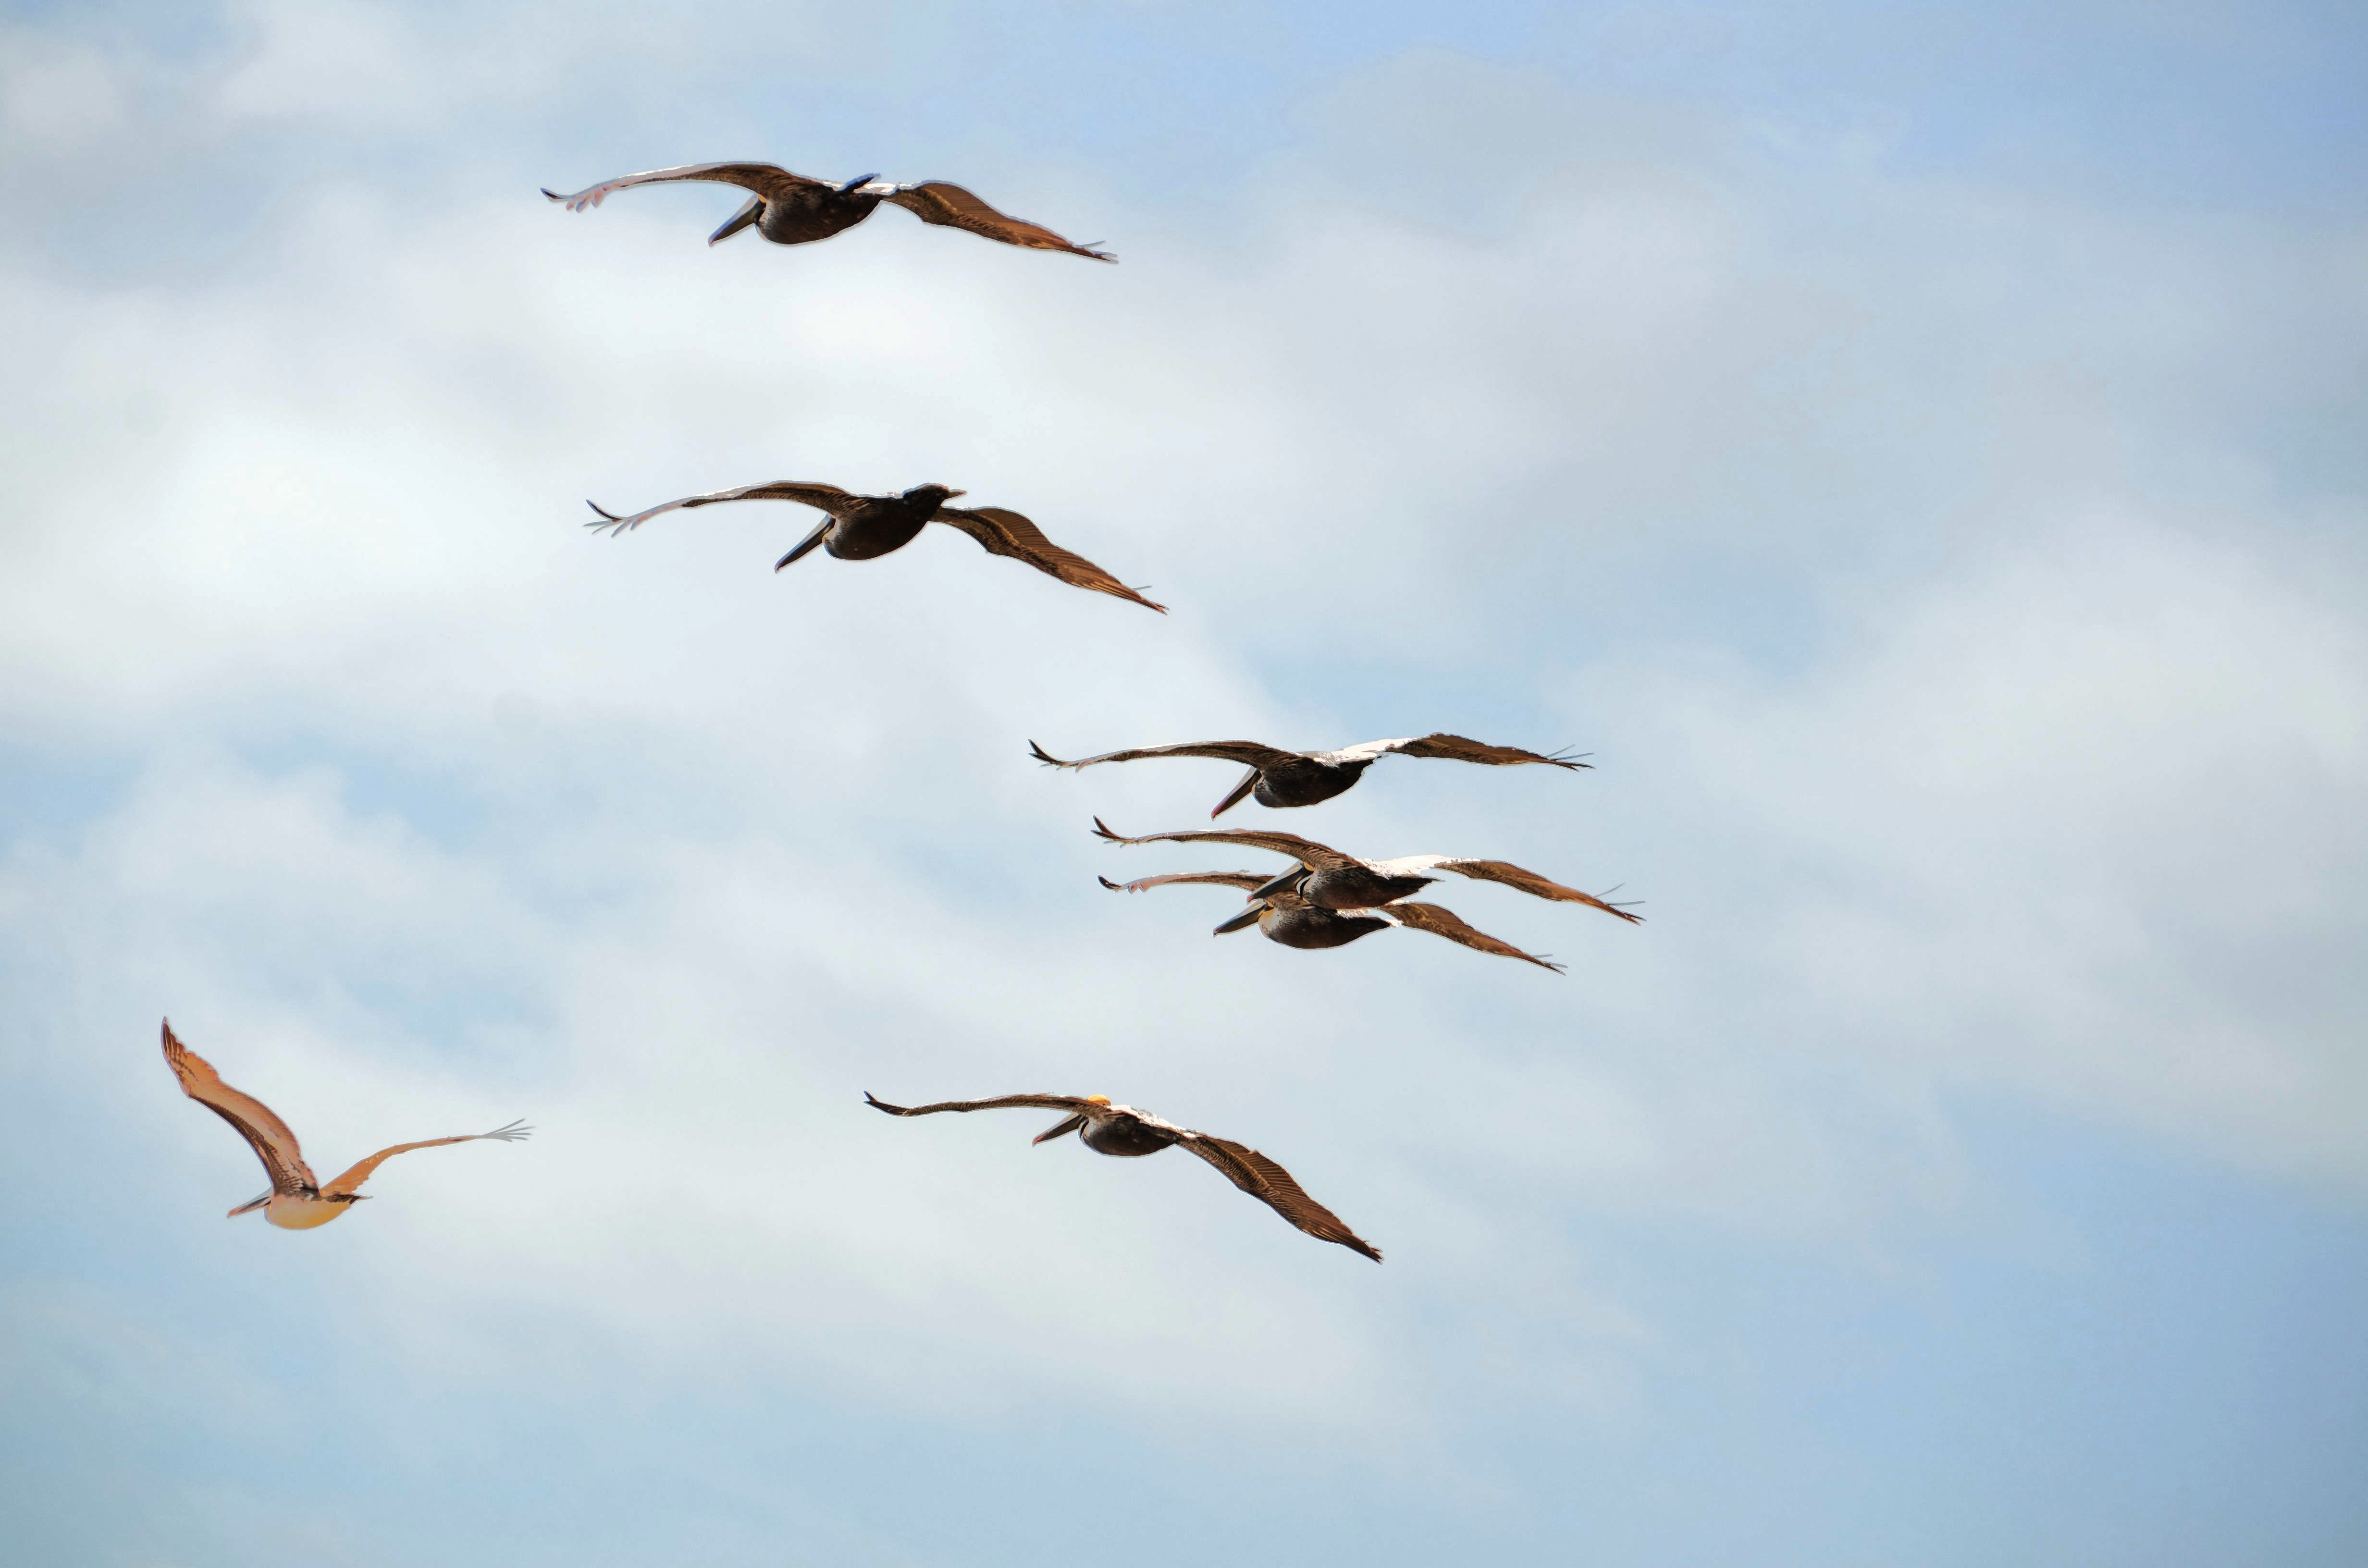
beach, sea, coast, water, nature, ocean, bird, wing, sky, white, animal, seabird, flock, fly, wildlife, wild, beak, flight, natural, brown, aquatic, feather, avian, fauna, life, vertebrate, large, pelicans, florida, pelecanus, migratory, bird migration, pelicans flying, animal migration